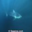
Label: shark